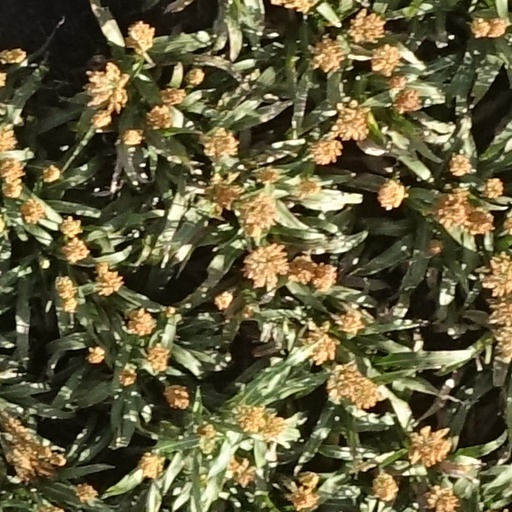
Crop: sorghum